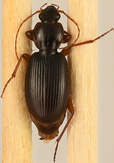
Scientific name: Synuchus impunctatus
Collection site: Bartlett Experimental Forest NEON (BART), plot BART_031